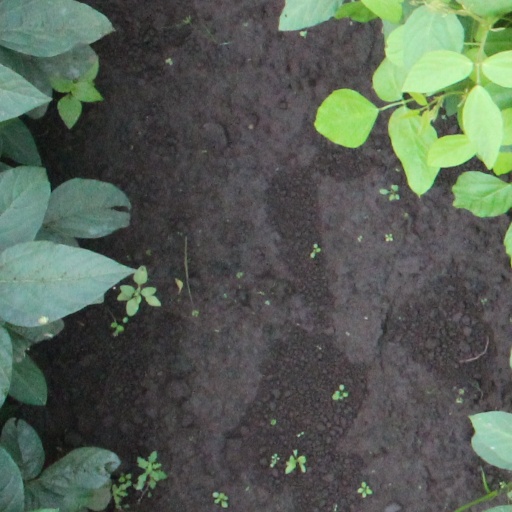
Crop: soybean